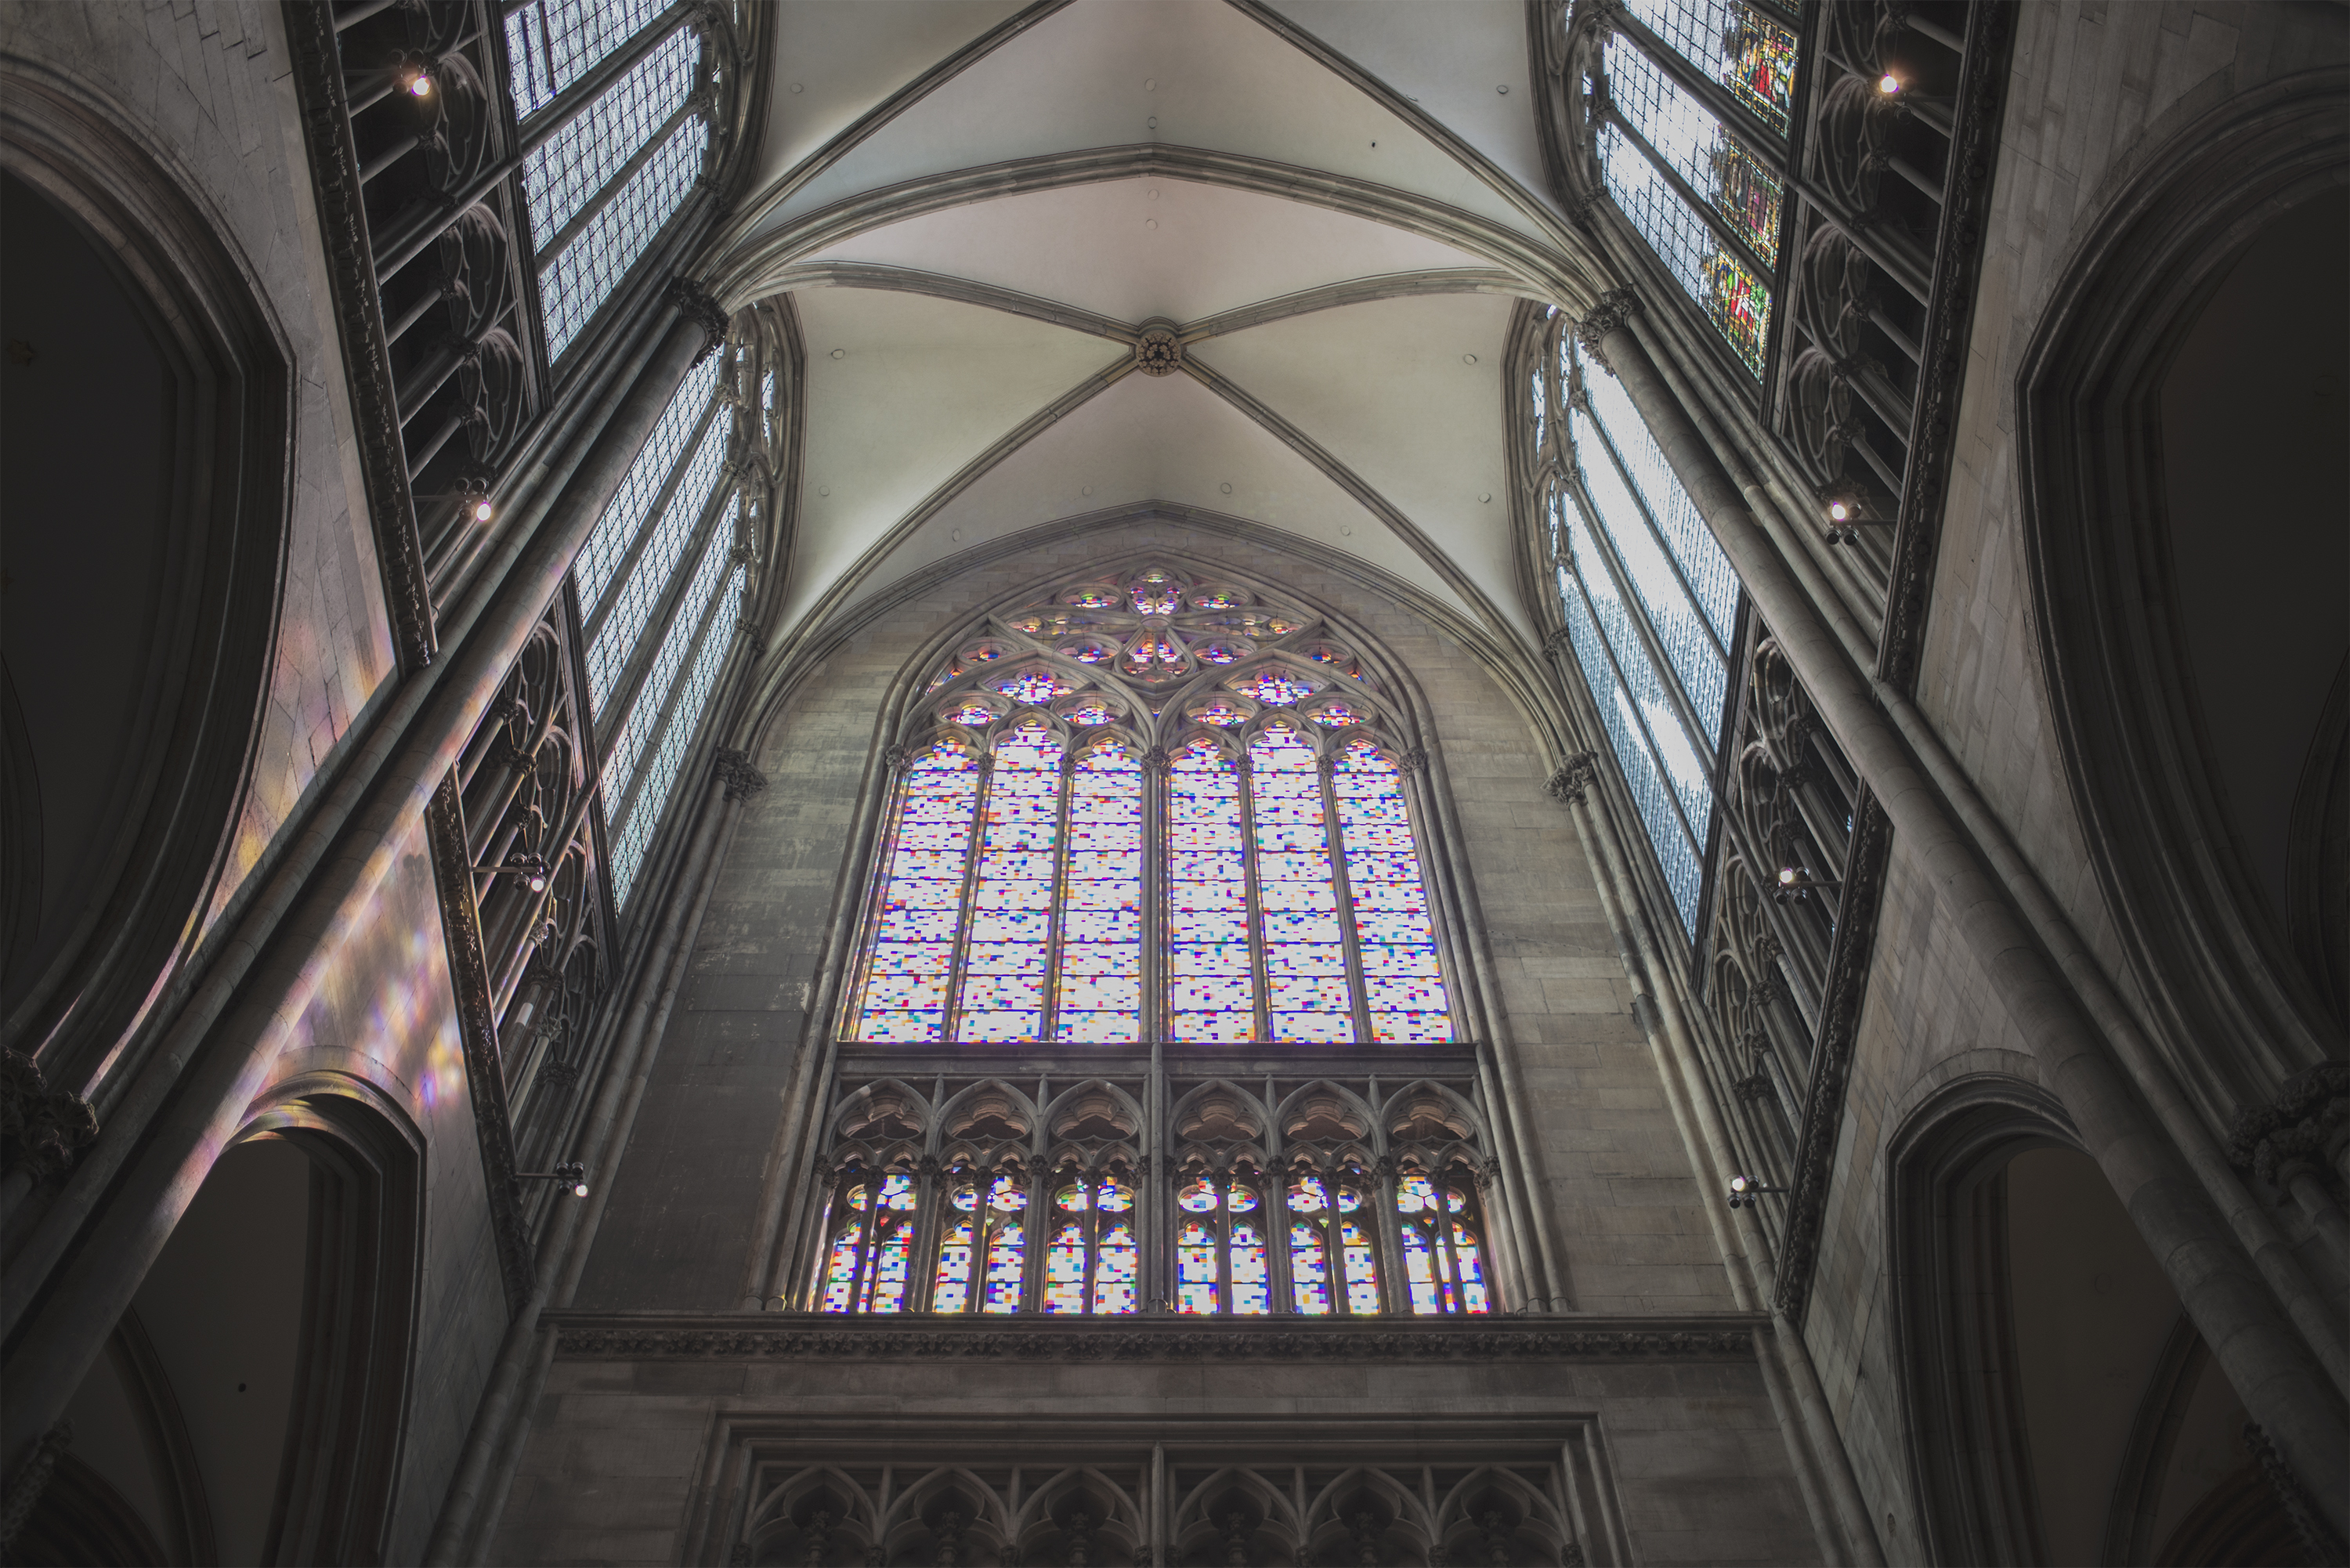
light, architecture, window, glass, building, travel, ceiling, museum, religion, facade, church, cathedral, chapel, material, gothic, stained glass, place of worship, inside, art, indoors, windows, arches, symmetry, dome, gothic architecture, low angle photography